Memory management controller (Nintendo)

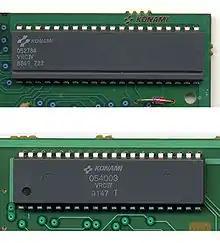
The VRC4

The VRC4 Chip is similar to the VRC2 chip, other than the VRC4 allowing for 512KB CHR capacity, 2 8KB PRG ROM banking modes and 1 screen mirroring.